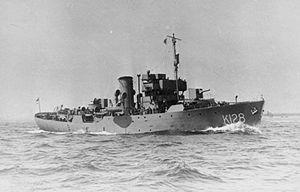
Le Platino est un sous marin italien, navire de tête de la classe Platino utilisé par la Regia Marina pendant la Seconde Guerre mondiale.